Blea Moor Tunnel

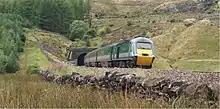
A fully refurbished, all first class, HST 125, Rail Charter Services, emerges from the North portal of Blea Moor Tunnel, August 2021

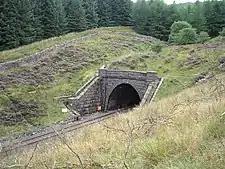
The northern entrance to the tunnel

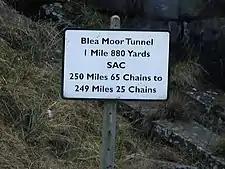
Sign at tunnel entrance

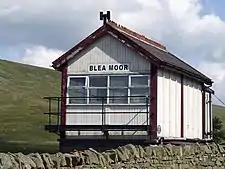
The isolated Blea Moor signal box, near the tunnel entrance

Blea Moor Tunnel is a railway tunnel located between Ribblehead Viaduct and Dent railway station in England. It is the longest tunnel on the Settle-Carlisle Line, being almost twice as long as the second longest tunnel, Rise Hill Tunnel.